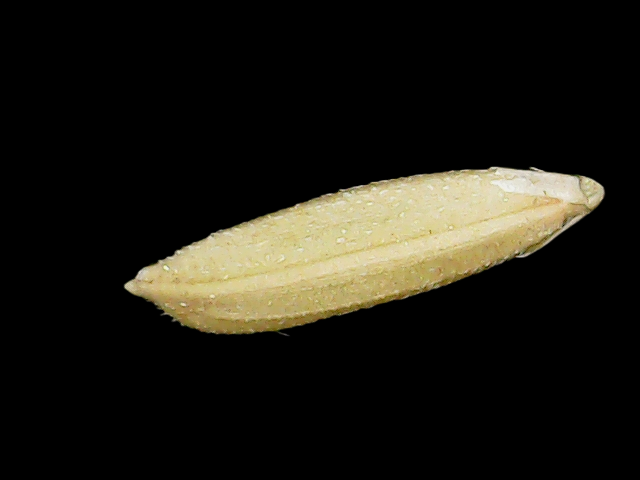
Rice variety: Binadhan16